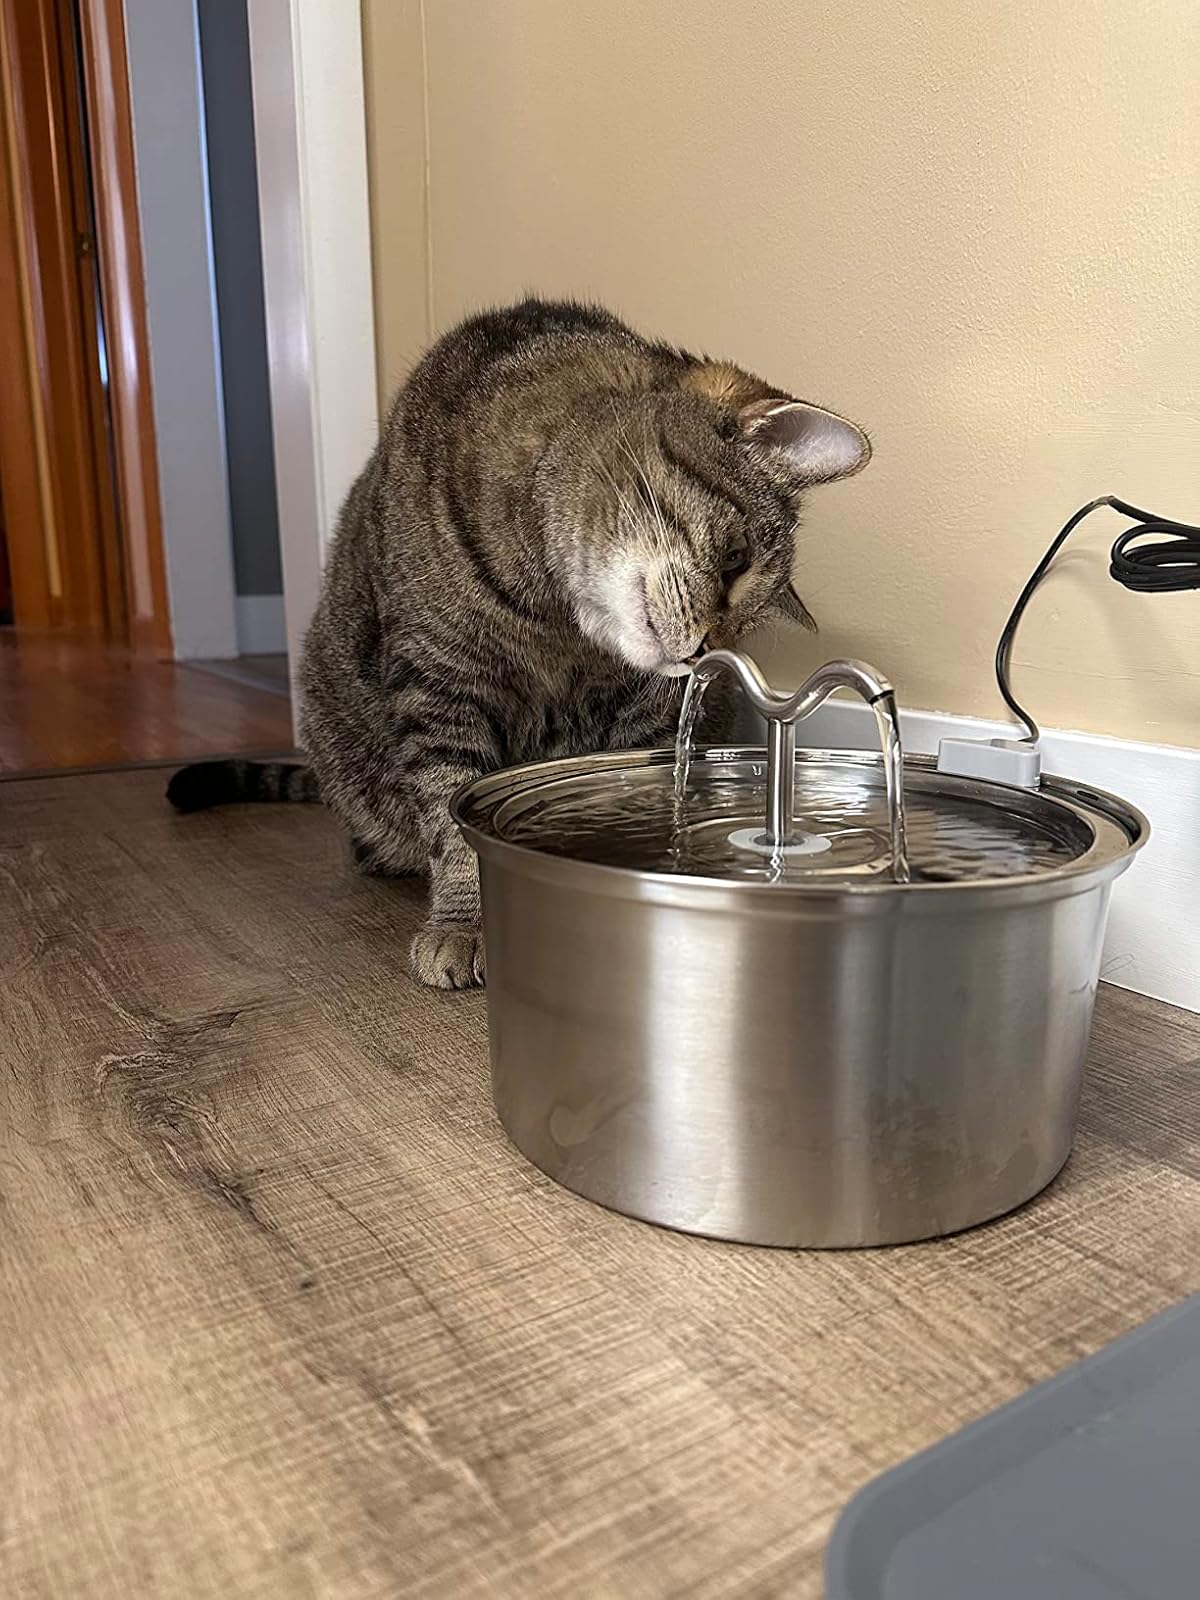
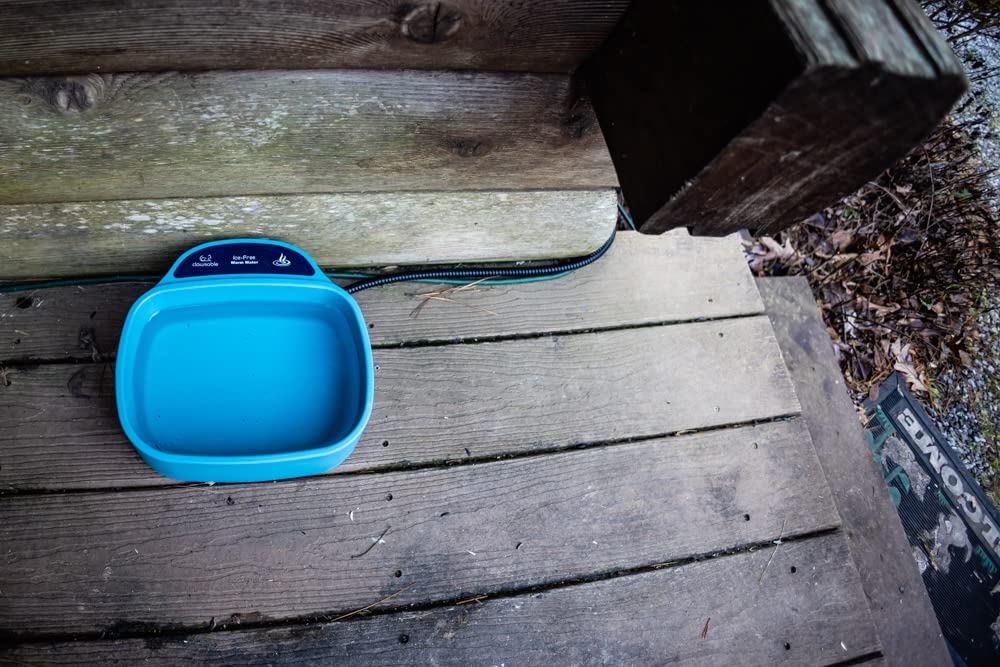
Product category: items_bowl
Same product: no